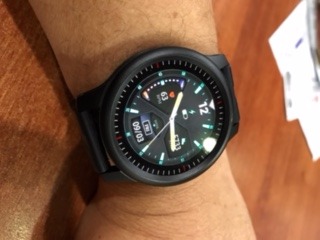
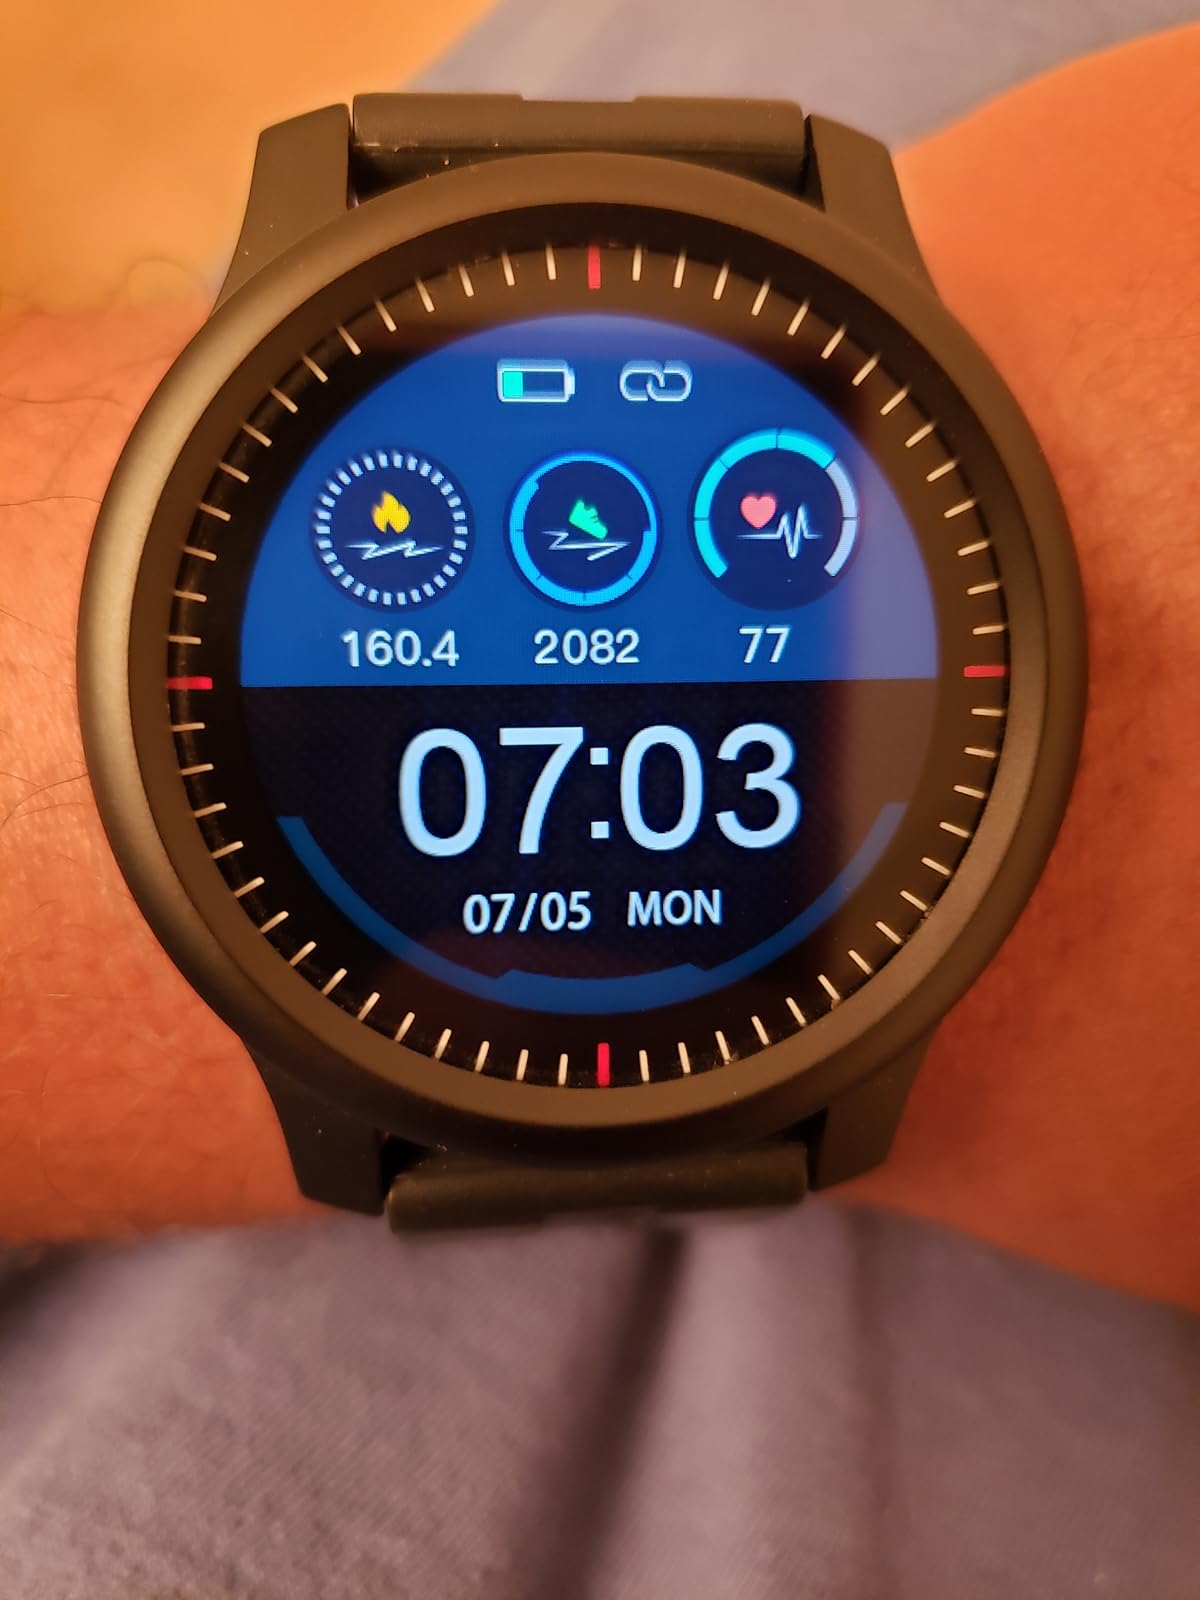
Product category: smartwatch
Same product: yes